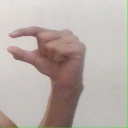
अक्षर: ग